Jason Biggs

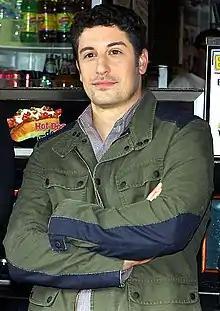
Biggs in 2012 at the "American Reunion" premiere in Sydney, Australia

Biggs reprised his role as Jim Levenstein in "American Reunion", which was released on April 6, 2012. In the summer of 2012, Biggs took a job voicing Leonardo on Nickelodeon in "Teenage Mutant Ninja Turtles". He left the series during its second season and was temporarily replaced by Dominic Catrambone. Seth Green permanently took over the role from Biggs beginning in season 3, with Leonardo's voice change being explained in the show's universe, as it was due to his throat getting injured in a battle against Shredder. Biggs also plays the cowbell in the supergroup Yukon Kornelius.